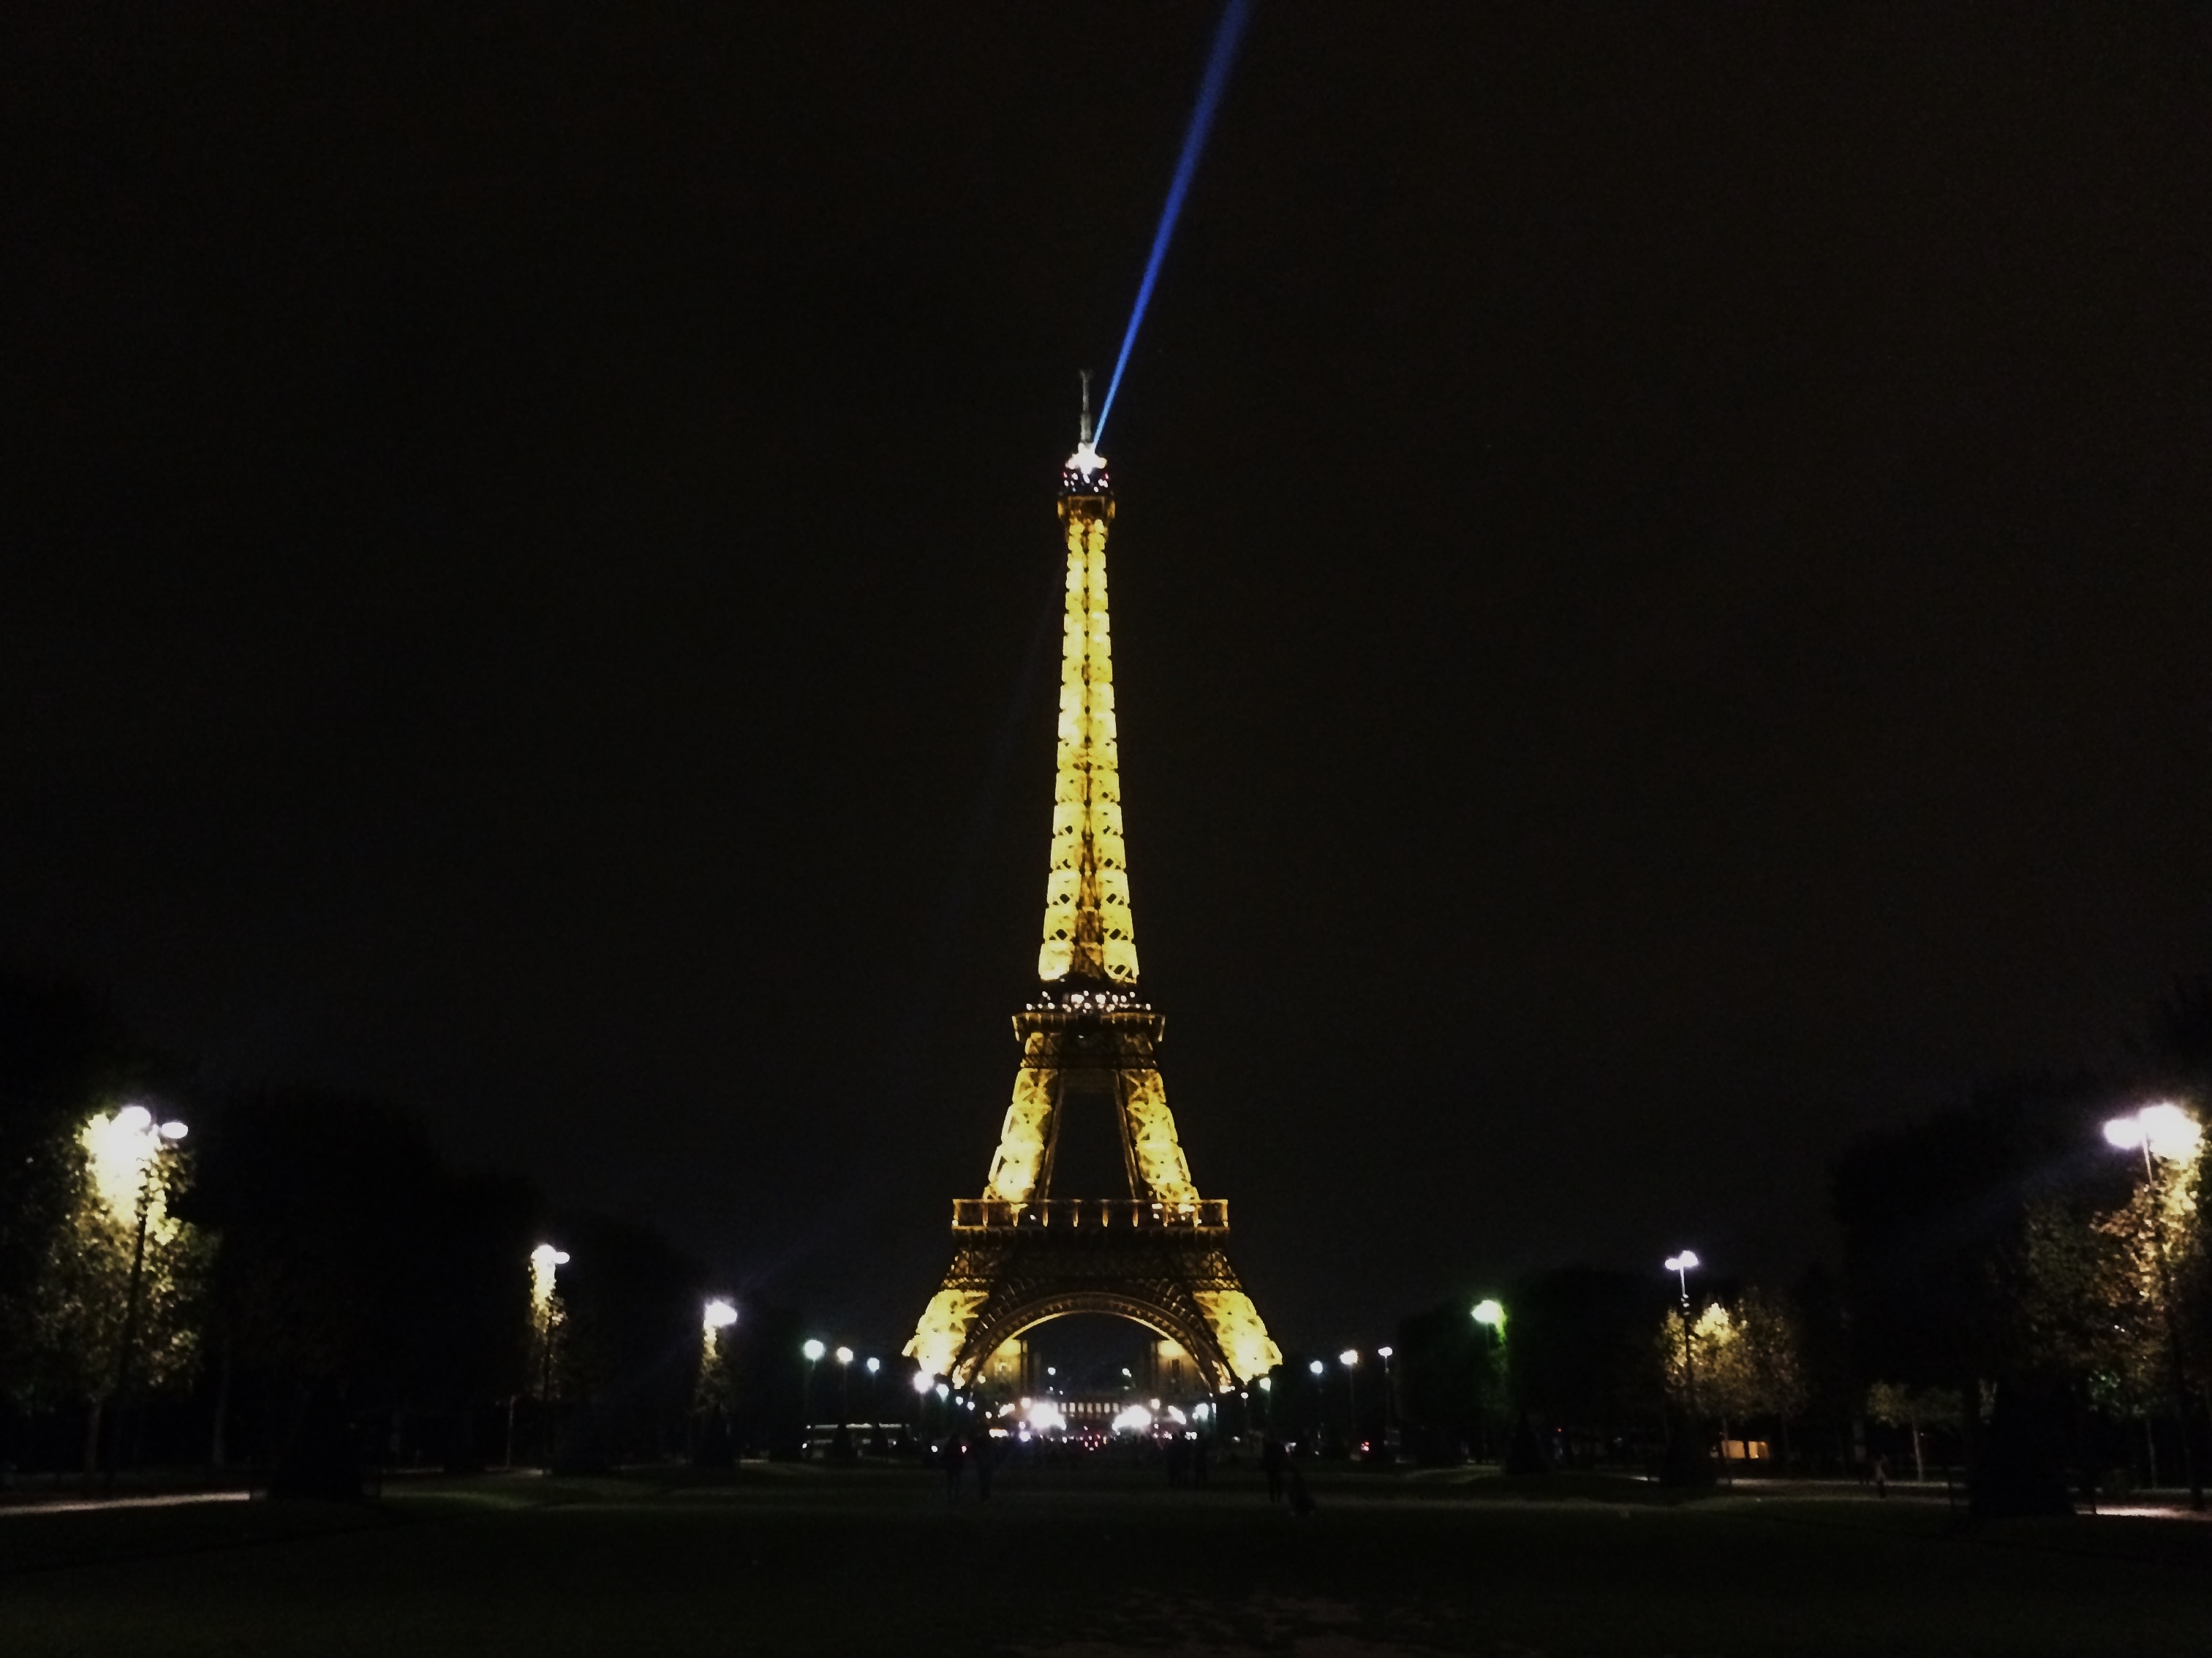
light, night, monument, evening, tower, landmark, darkness, lighting